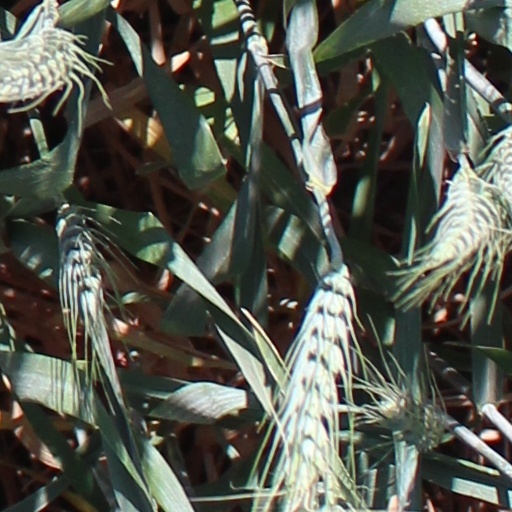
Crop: wheat